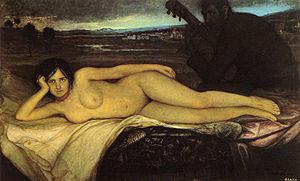
L’Exposition nationale des beaux-arts était un événement qui avait régulièrement eu lieu en Espagne et particulièrement à Madrid de la deuxième moitié du XIXᵉ siècle à la deuxième moitié du XXᵉ. Ces expositions sous forme de concours sont instaurées par le Décret royal d'Isabelle II du 28 décembre 1853. C'était la plus grande exposition officielle d'art espagnol à laquelle prenaient part des artistes vivants.